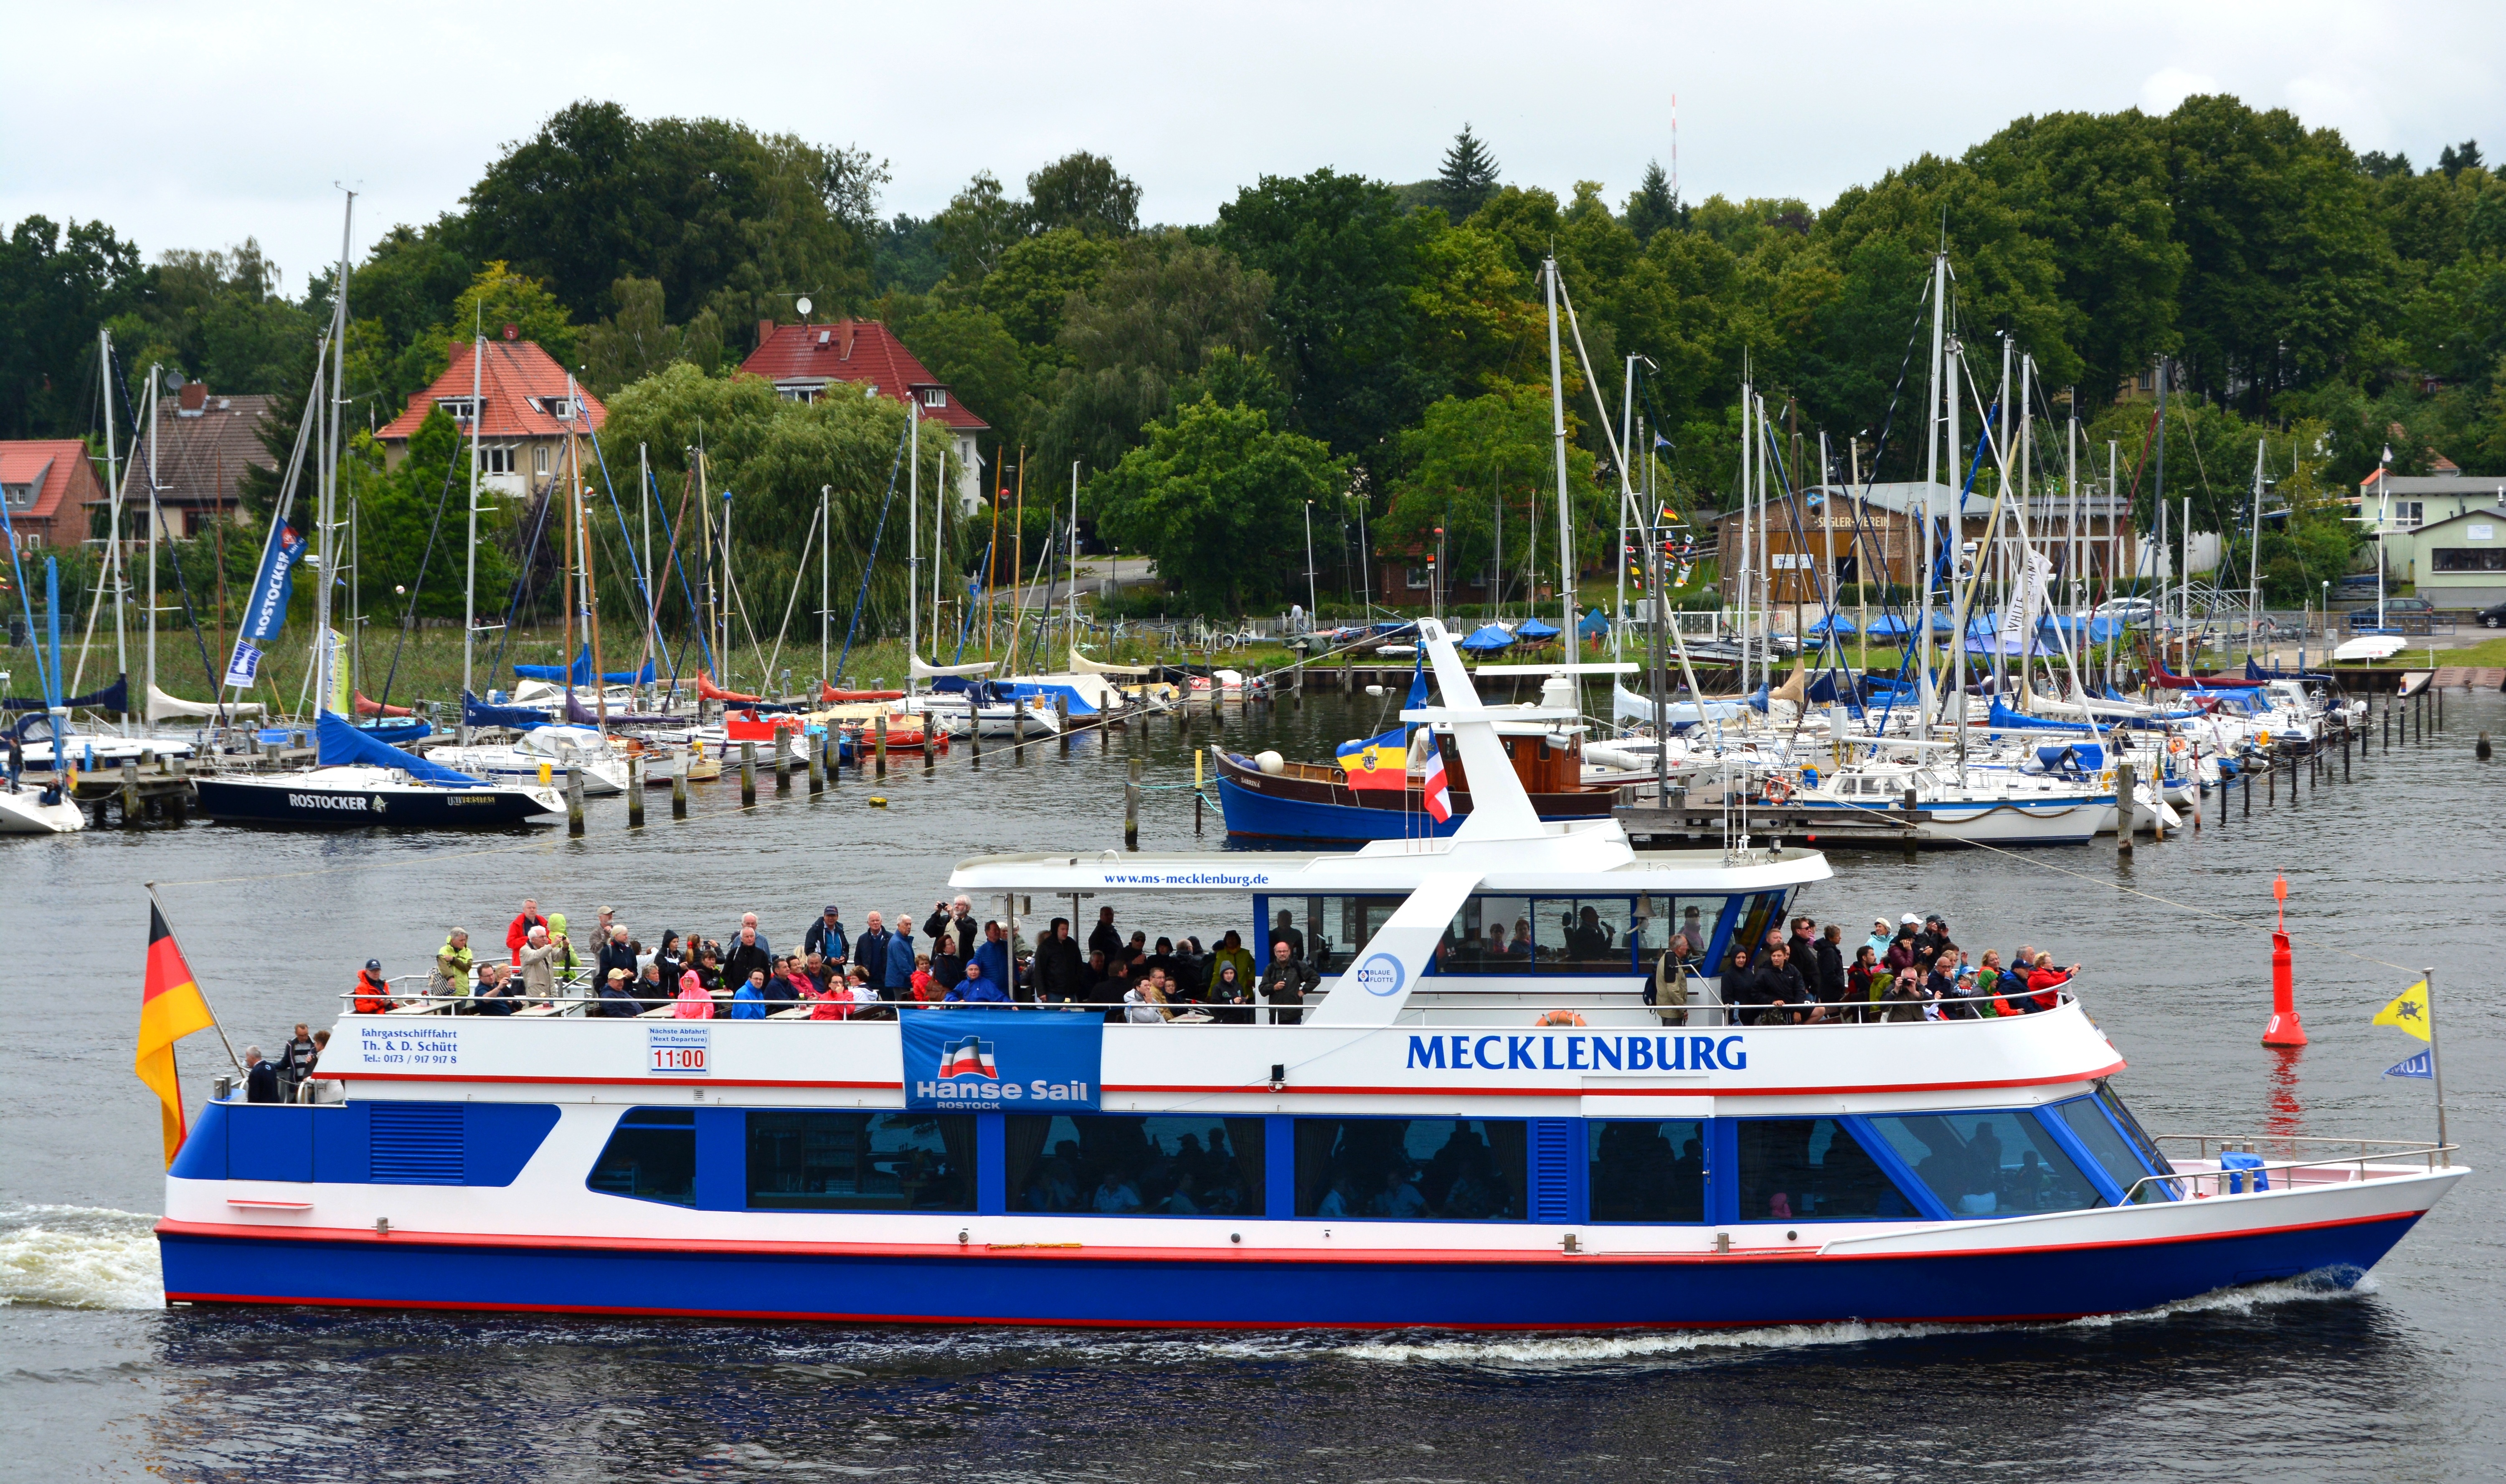
sea, coast, water, boat, ship, travel, vehicle, harbor, waterway, ferry, boating, boats, sail, sailing vessel, shipping, maritime, watercraft, rostock, baltic sea, fishing vessel, motor ship, passenger ship, hanse sail